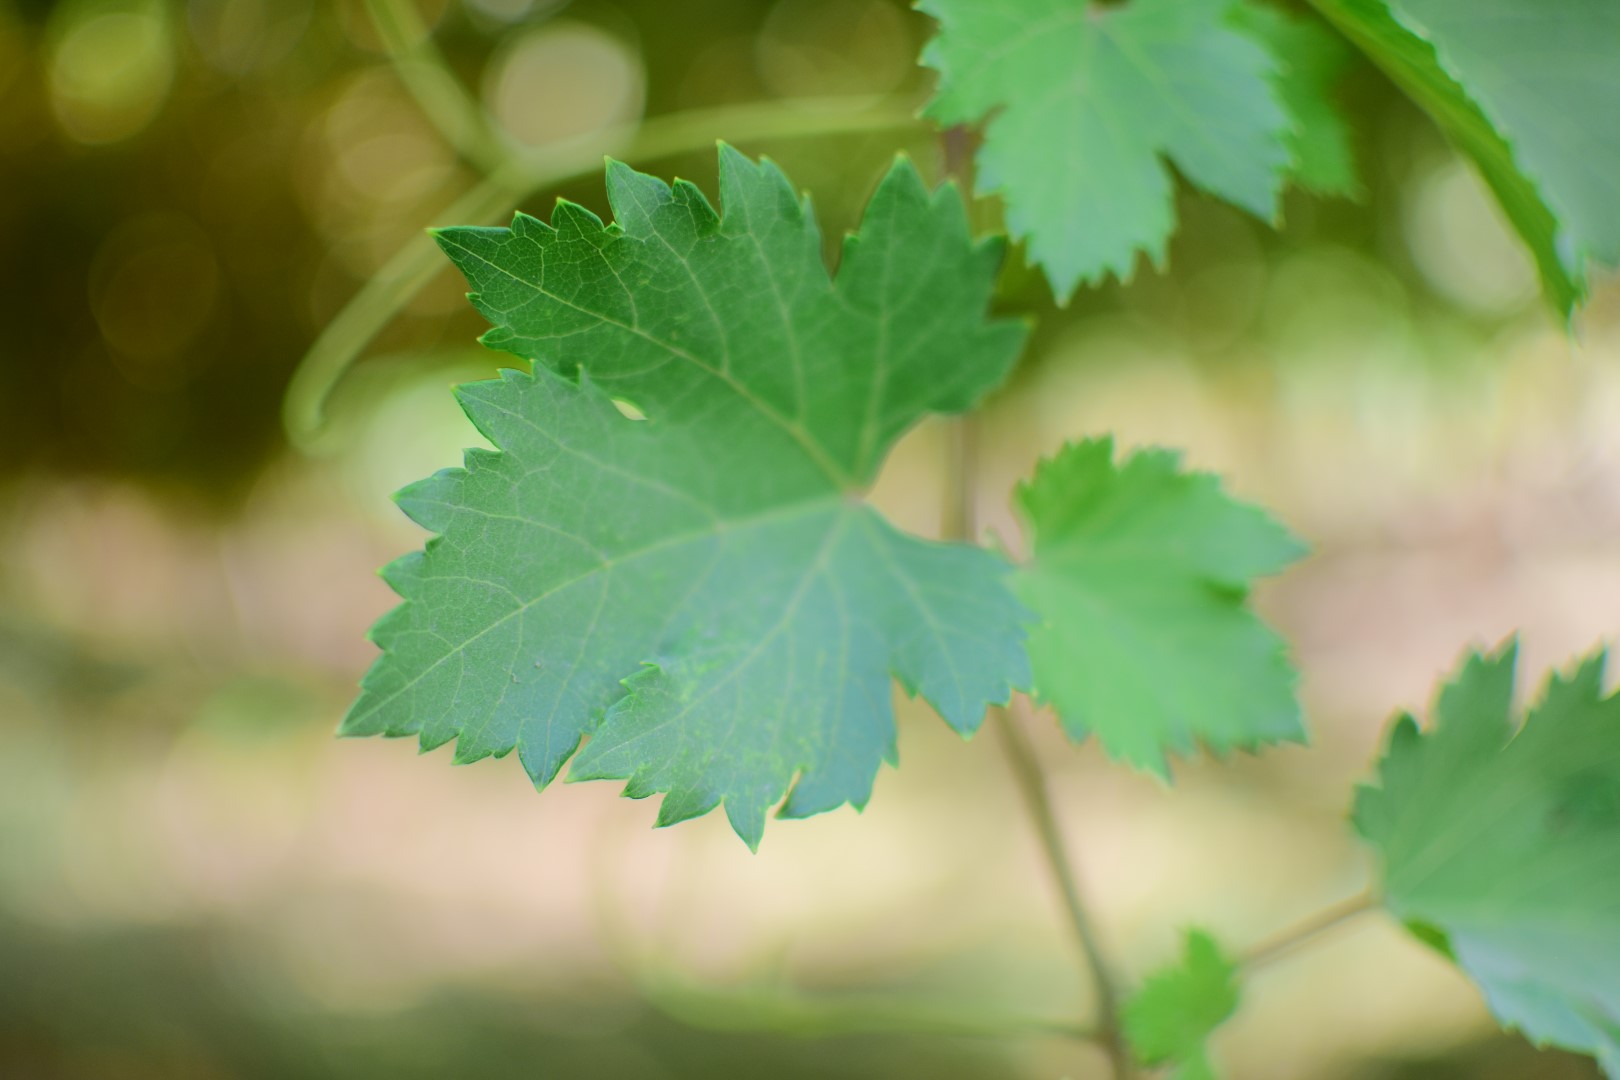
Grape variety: Halawani